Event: Nepal Earthquake
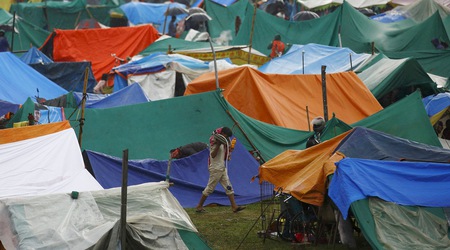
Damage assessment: damage